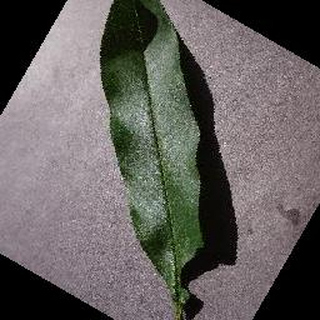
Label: healthy_peach